Sub Ka Saathi

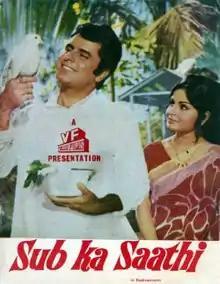

Sub Ka Saathi is a 1972 Bollywood drama film directed by A. Bhimsingh. The film stars The film stars Vinod Khanna, Rakhee Gulzar and Sanjay Khan.